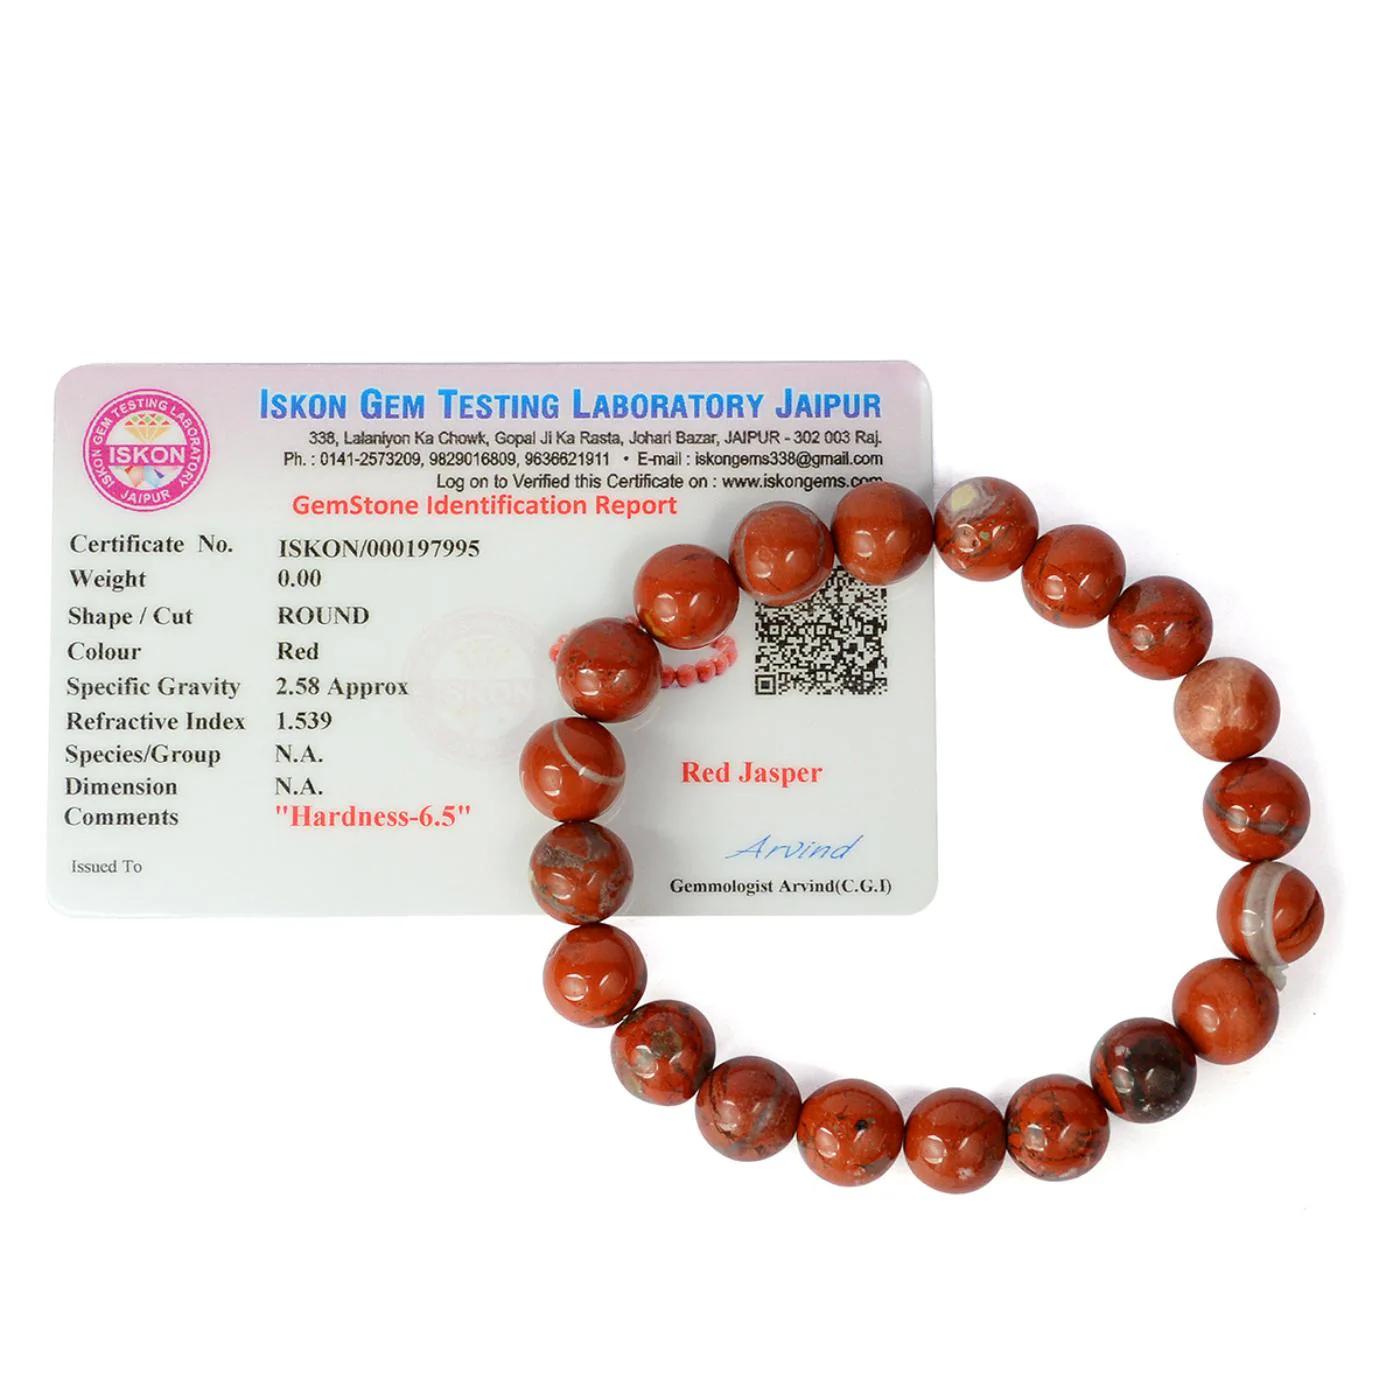
Reiki Crystal Products Red Jasper Certified Bracelet Round Bead 10 mm Bracelet for Reiki And Crystal Healing
Type: Bracelets & Bangles
Brand: Reiki Crystal Products
Price: Rs. 499
Stretchable Elastic Handmade Natural Crystal Stone Bracelet | Diameter : 2.5 Inch. | Stone Size - 10 mm | Charged By Reiki Grand Master & Vastu Expert
Features: Stretchable Elastic Handmade Natural Crystal Stone Bracelet | Diameter : 2.5 Inch. | Stone Size - 10 mm | Charged By Reiki Grand Master & Vastu Expert,Natural Healing Stone for Reiki Healing, Crystal Healing, Numerology, Tarot, Astrology, Vastu, Angle Healing & Feng Shui,100% Authentic, Original and Natural Healing Stone / Crystal - small holes, crack marks on the surface or inside the stones are often visible,Material : Natural Healing Stones See Images & Product Description For Healing Properties /Advantages,Stylish Party-Daily-Office-Casual Wear Reiki Healing Stone Bracelet for Men, Women, Boys, Girls. Best for Gifting & Personal Use.
Included: Pack of 1 X Red Jasper_10mm_Certified_Bracelet